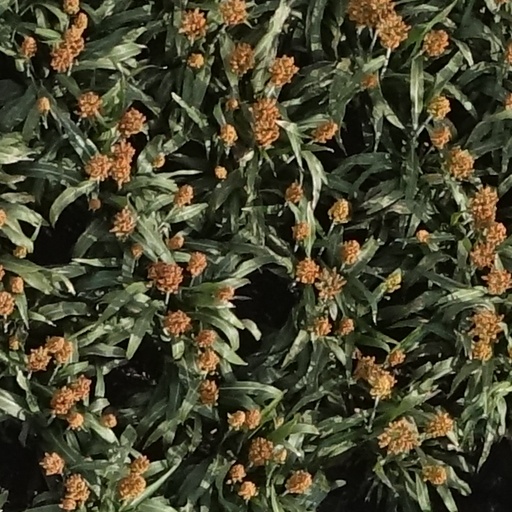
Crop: sorghum